Adam and the Plants

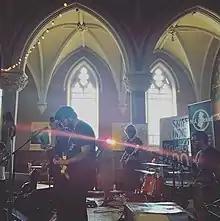
Adam and the Plants at the 2017 North Jersey Indie Rock Festival

Adam and the Plants are a four-piece folk rock and power pop group from Montclair, New Jersey, that was formed in 2012, by singer and guitarist Adam Copeland, previously in the bands Ben Franklin, the Meltdowns and Black Water; the latter described as "irascible but big-hearted punk rock." Copeland cites musical influence from Alex Chilton, 1970s Brian Eno, Kinoko Teikoku and Spencer Krug.